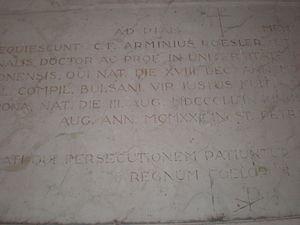
Karl Friedrich Hermann Roesler est un juriste et économiste allemand qui fut conseiller étranger au Japon pendant l'ère Meiji.